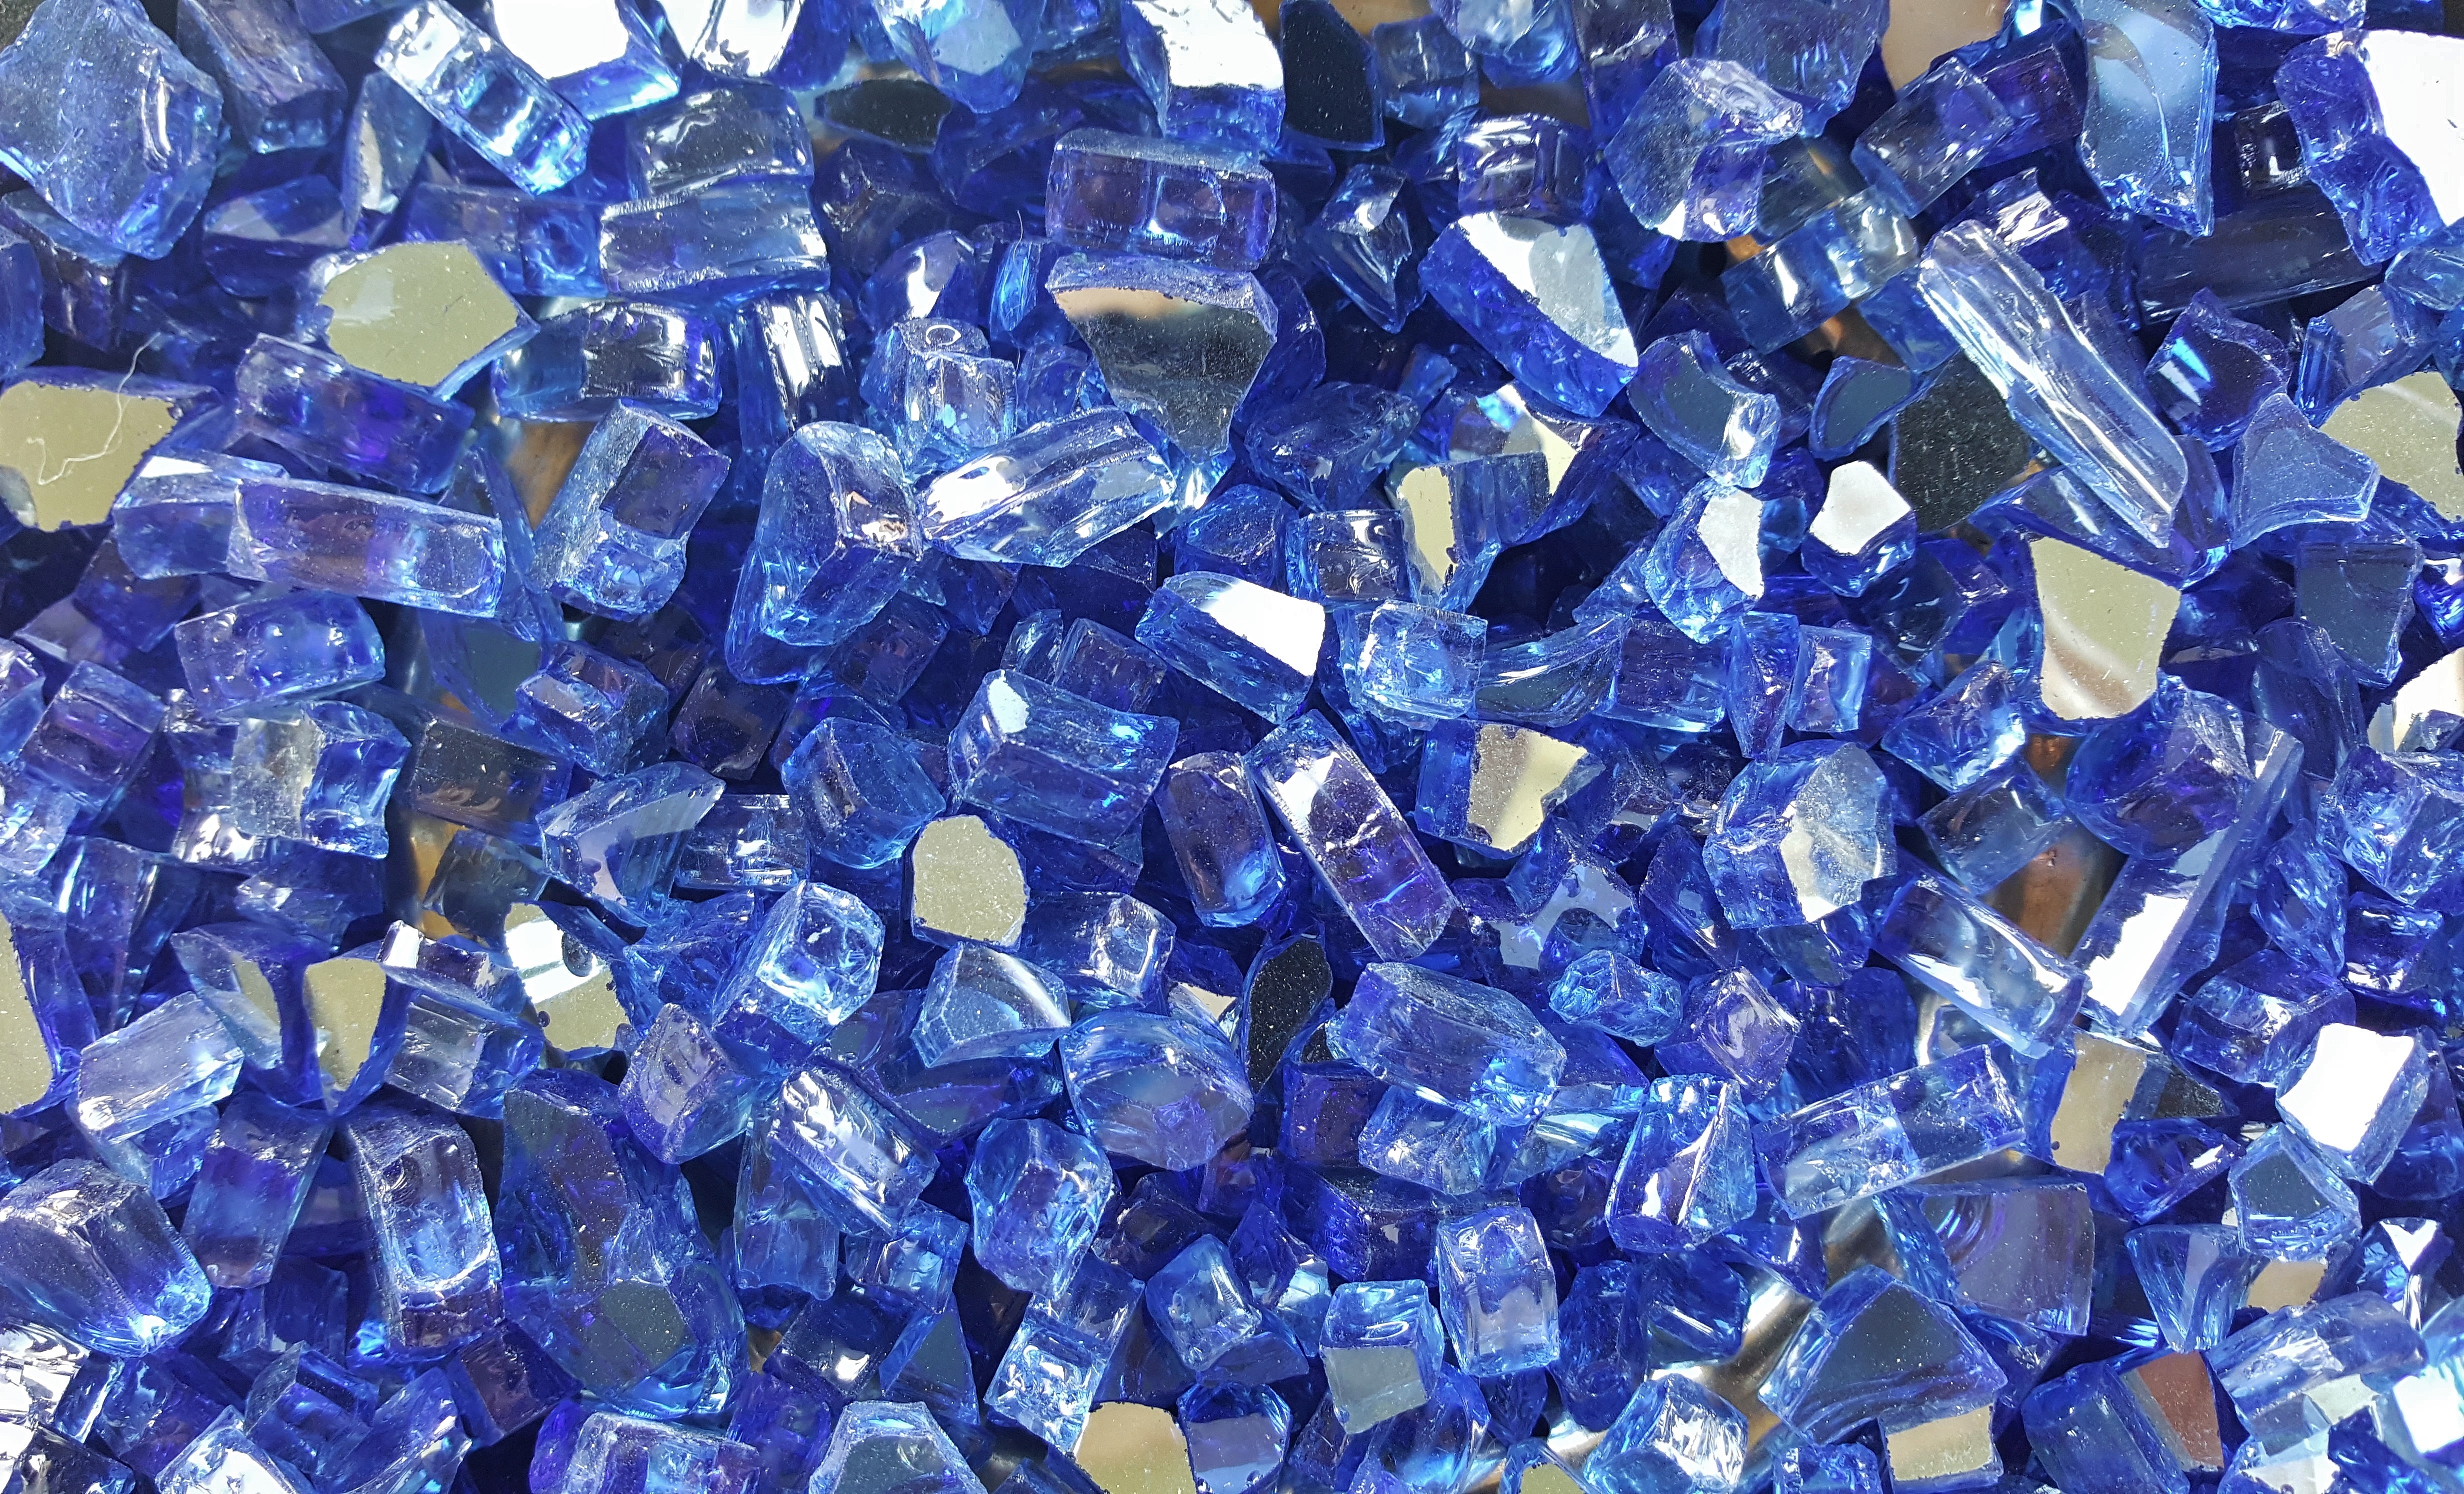
texture, glass, blue, heat, jewellery, heating, crystal, diamond, medium, gemstone, fire glass, firebowl, fashion accessory